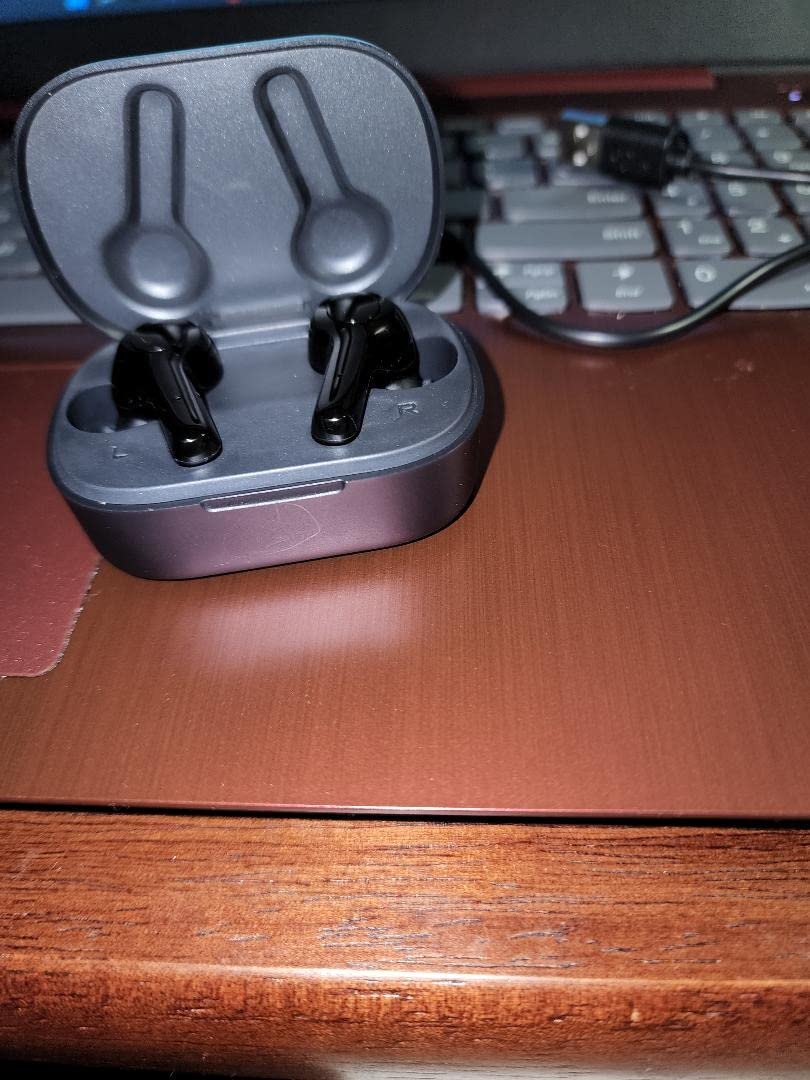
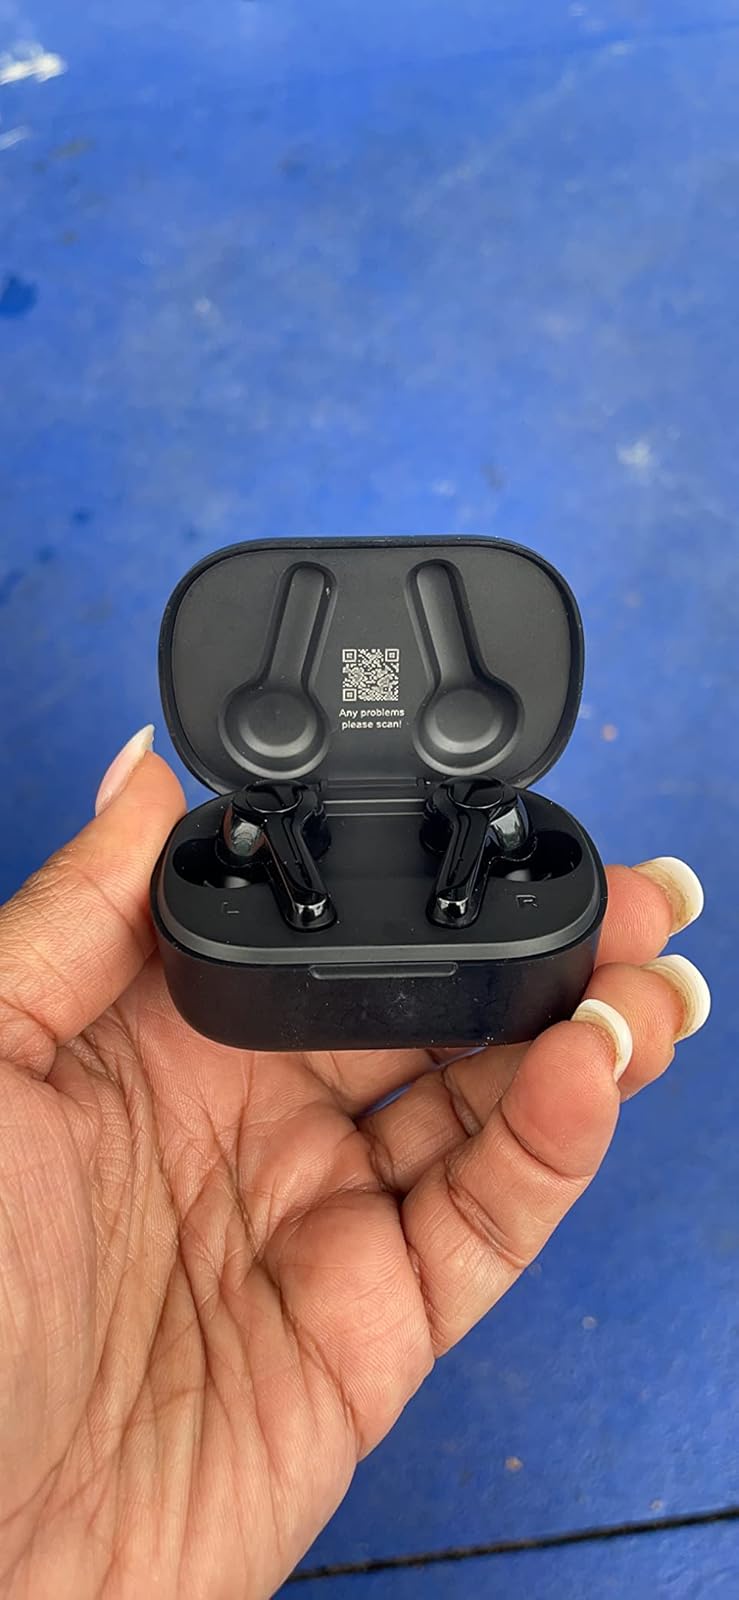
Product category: earbuds
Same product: yes